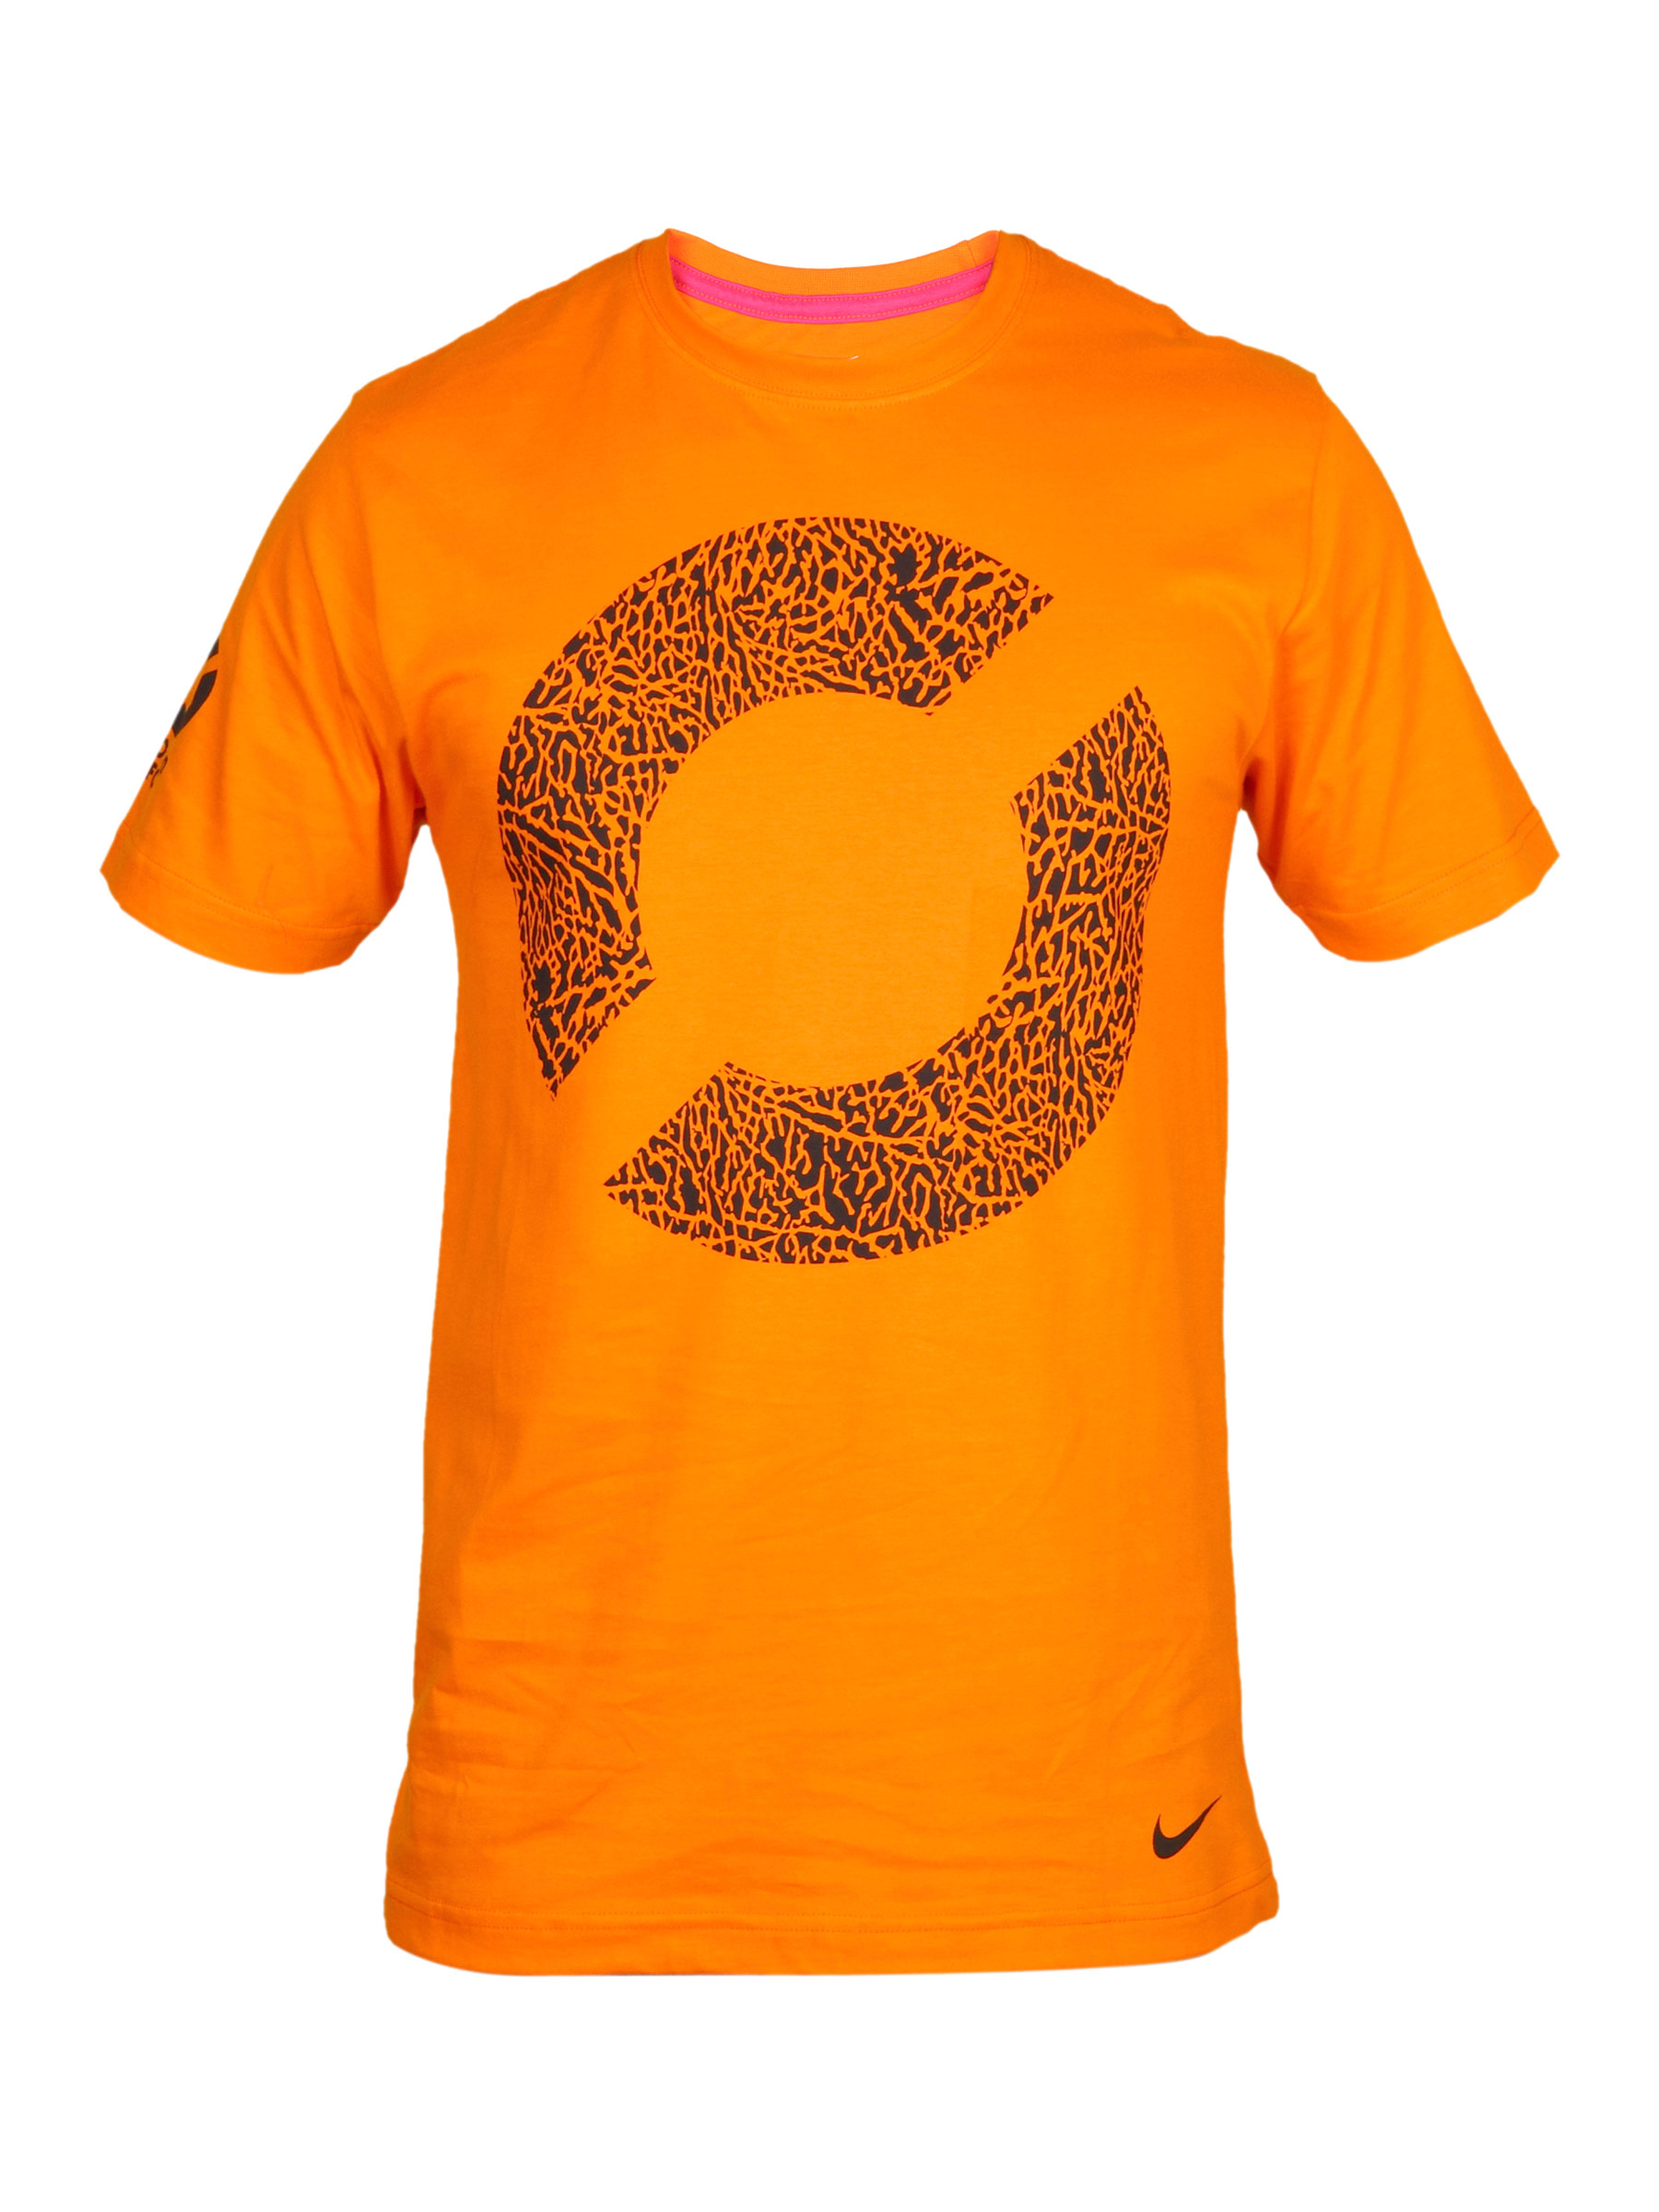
Nike Men's Football Soccer Orange T-shirt
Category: Apparel / Topwear / Tshirts
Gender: Men
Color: Orange
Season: Summer 2011
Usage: Casual